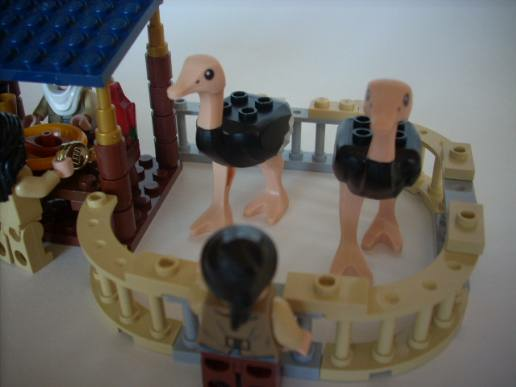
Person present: No